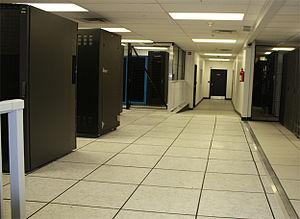
Un centre de données, ou centre informatique est un lieu regroupant des équipements constituants du système d'information d'une ou plusieurs entreprise. Il peut être interne et/ou externe à l’entreprise, exploité ou non avec le soutien de prestataires. Il fournit des services informatiques en environnement contrôlé et sécurité, avec une alimentation d'urgence et redondante.